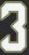
Number: 3